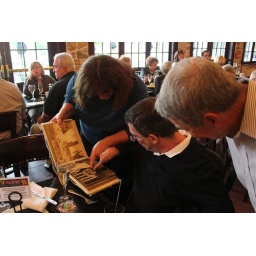
Diane showing Mike that she was the flower girl in 1960.